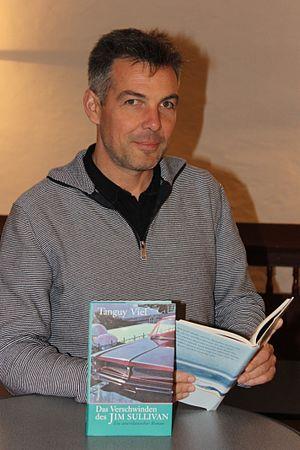
Tanguy Viel, né le 27 décembre 1973 à Brest, est un écrivain français.
Cet article intitulé 2017 en radio en France est une synthèse de l'actualité du média radio en France pour l'année 2017.